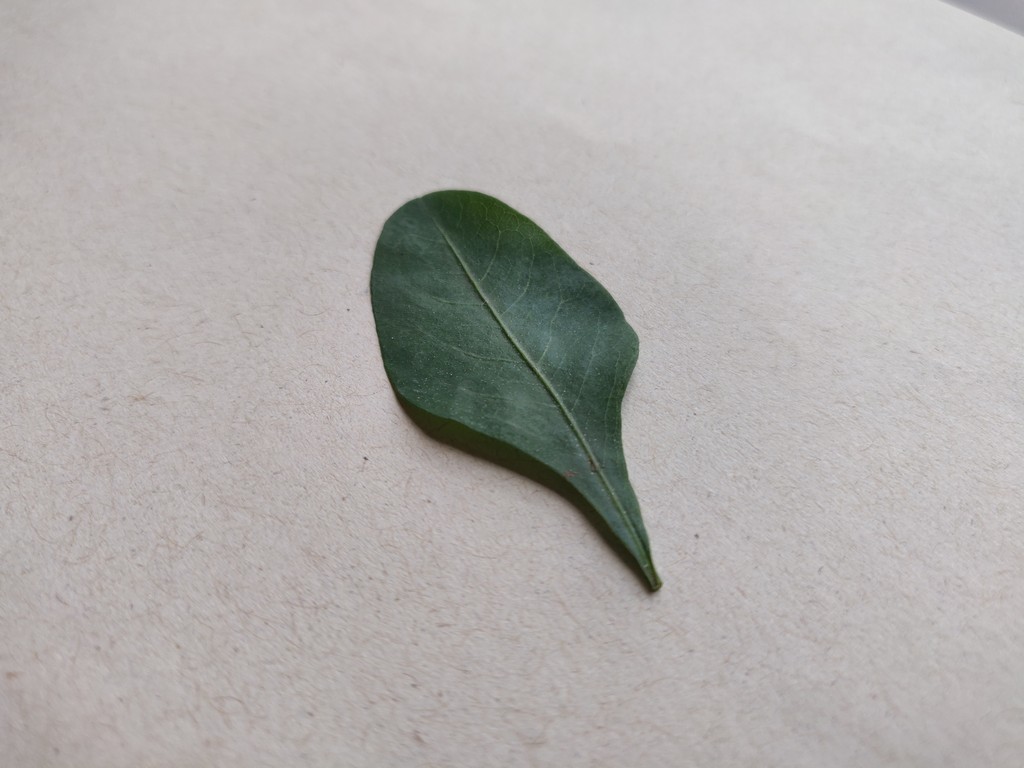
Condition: Healthy
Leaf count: single
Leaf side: front